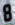
Number: 8